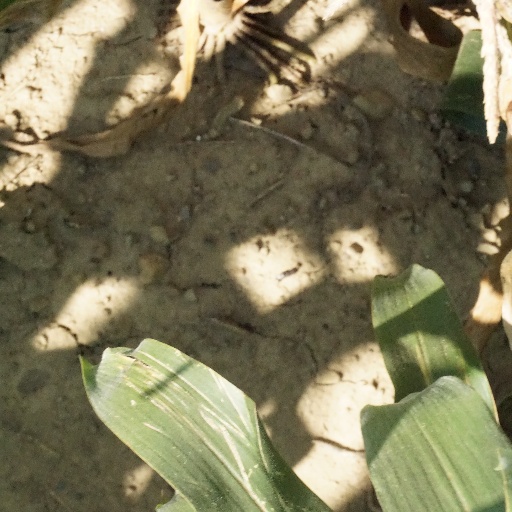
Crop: maize; corn